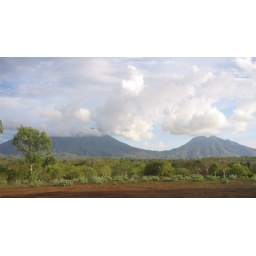
Puntaru clouds over field